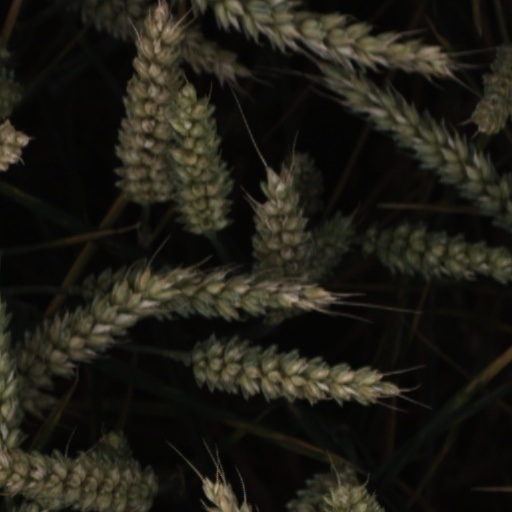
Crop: wheat